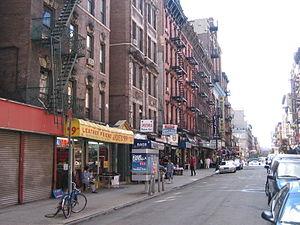
Adrienne Houghton est une actrice, auteure-compositrice-interprète, danseuse, personnalité de la téléréalité et animatrice de télévision américaine. Elle est surtout connue pour avoir été la chanteuse principale des deux girl groups américains : 3LW et The Cheetah Girls.